Cornwall Minerals Railway

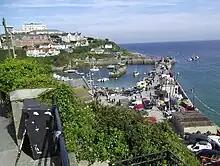
Newquay Harbour in 2013; railway sidings ran on the jetty on the right, and on trestles toi the isolated central jetty; the tunnel access was off the shot to the left

In connection with the building of the Truro line, the opportunity was taken to substantially enlarge and modernise the Newquay station, to accommodate the additional traffic. It was ready for the opening of the new line from Truro, and from May 1906 through carriages were worked to Newquay from London via Luxulyan. This was to encourage the development of the seaside holiday trade, which increased considerably in the following decades.